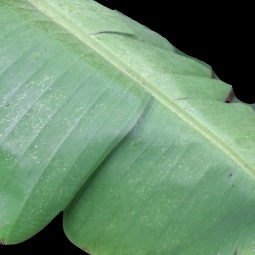
Label: Healthy